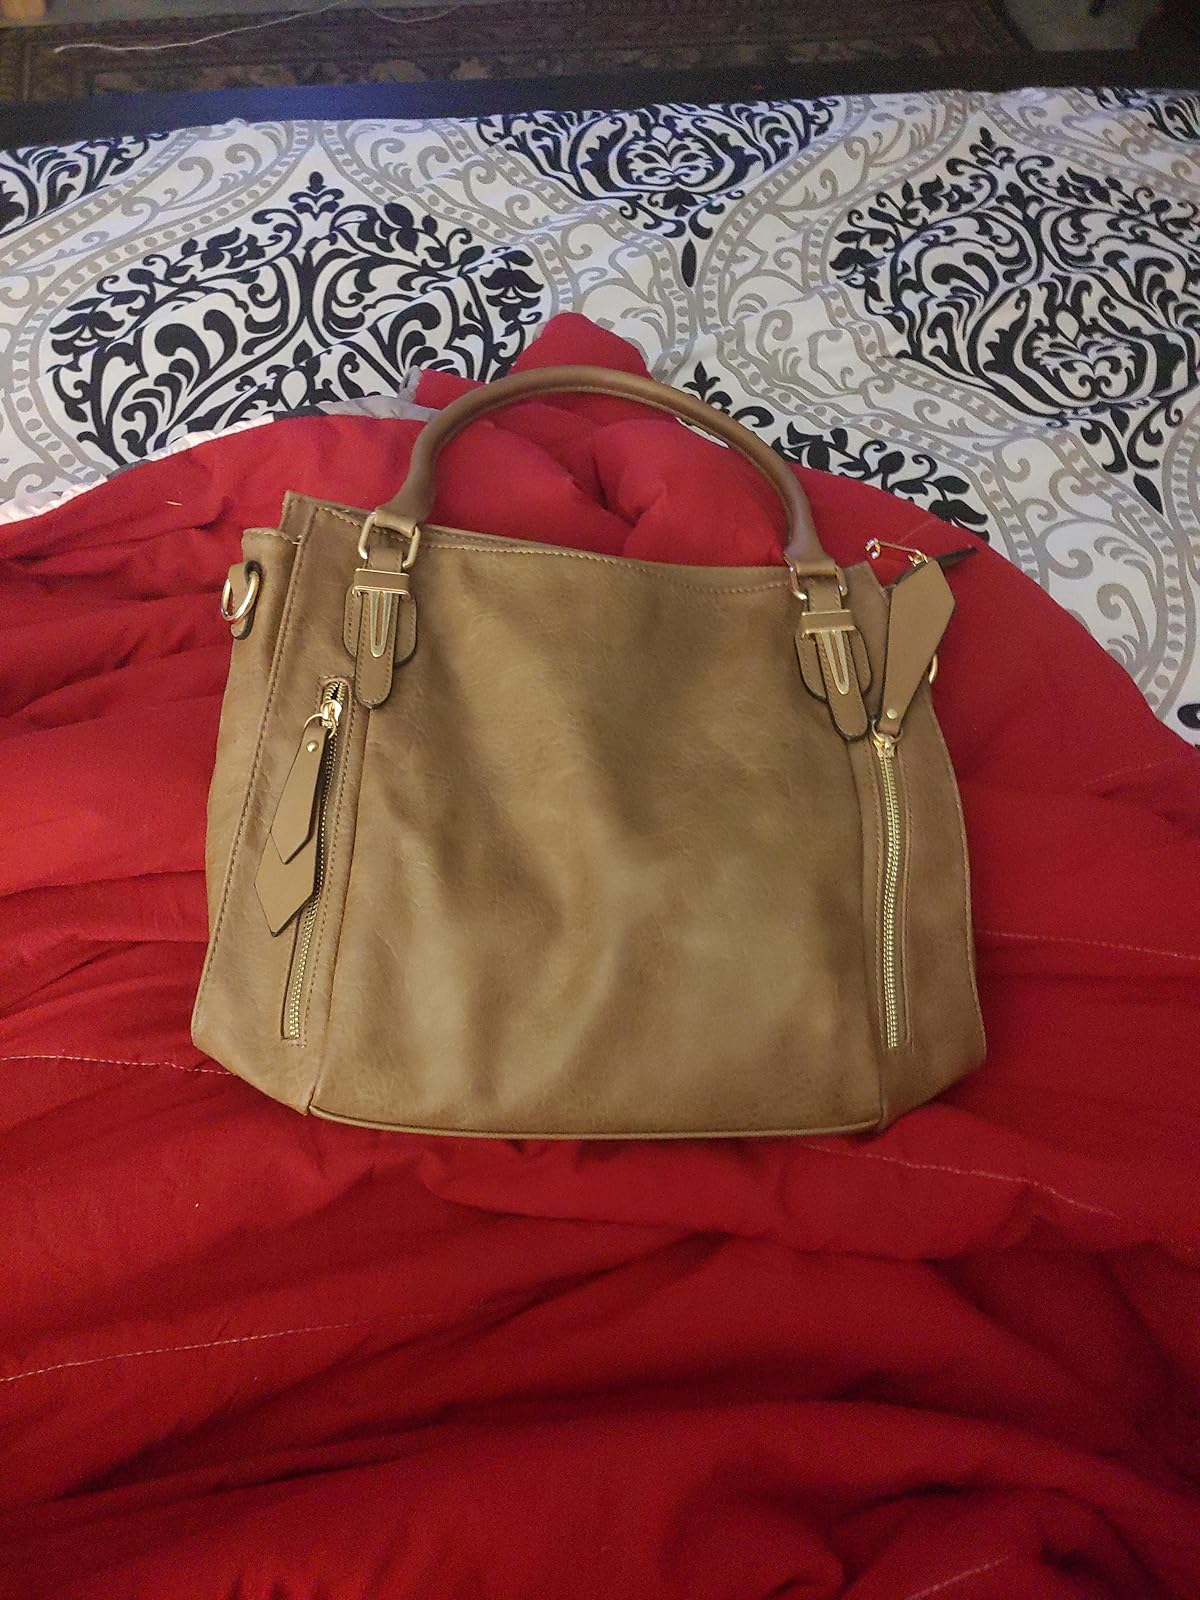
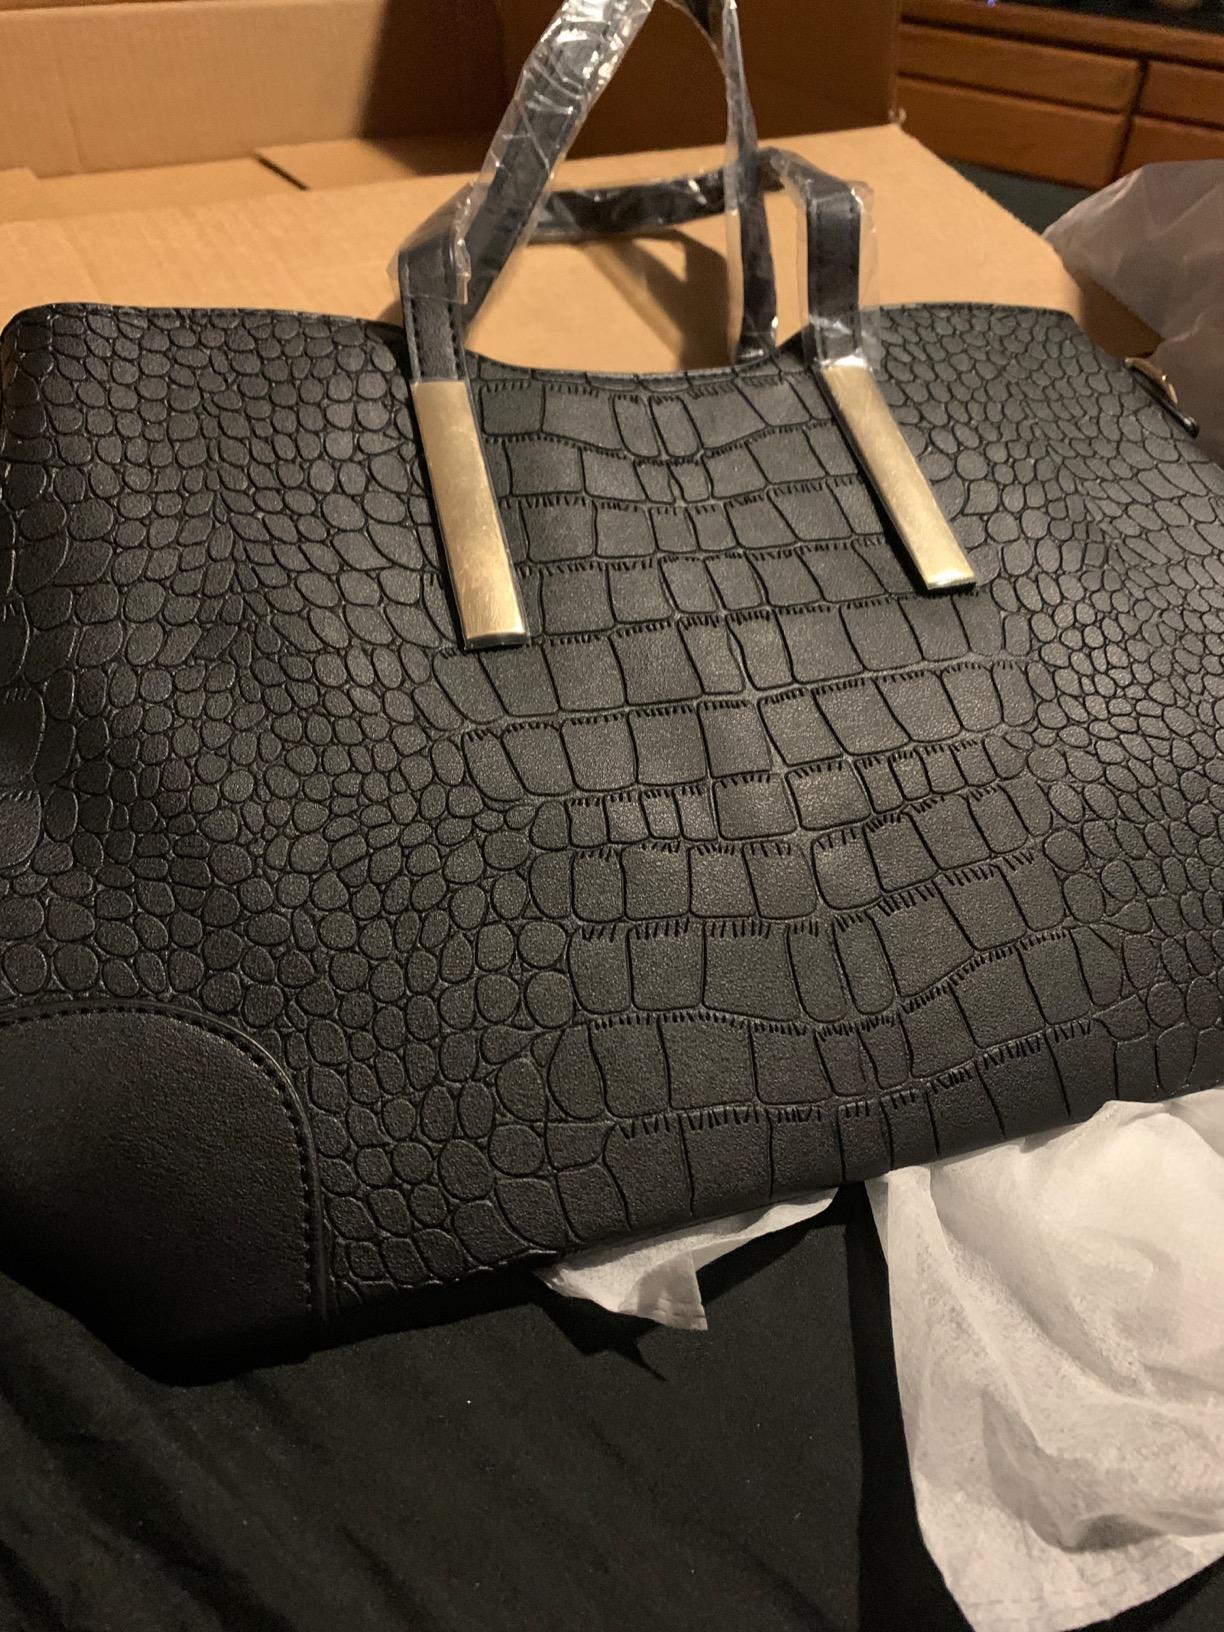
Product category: accessories_handbag
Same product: no